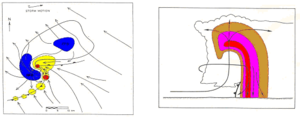
Structure verticale et horizontale des orages supercellulaires.
La voûte d'échos faibles est un terme utilisé dans l'analyse des données d'un radar météorologique pour désigner une zone de très faibles échos mais entourée et surplombée d'échos forts dans un orage, en particulier dans un orage supercellulaire. Cette voûte est le résultat du fort courant ascendant dans l'orage qui permet à l'humidité des parcelles d'air en convection de ne se condenser qu'à très haut niveau. La voûte d'échos faibles se produit seulement quand le courant ascendant est très fort. Il est le plus souvent associé avec des orages violents pouvant contenir des tornades. Lorsque le courant ascendant n'est pas assez fort, il peut former une zone d'échos forts en altitude mais sans voûte que l'on nomme surplomb. Le surplomb et la voûte d'échos faibles ne sont pas visibles à l'œil nu par un observateur.
L’écho en crochet est une signature caractéristique dans la forme des échos radars de réflectivité de bas niveau d’un nuage de type cumulonimbus dans les données d’un radar météorologique. Il est relié à un mésocyclone dans un orage supercellulaire et est souvent associé à la présence d'une tornade. La présence de ce crochet est dû à la descente des précipitations, et même de débris, dans le courant descendant derrière l'orage qui s'enroulent autour courant ascendant à l'avant. On le retrouve en général dans le quadrant sud ou sud-ouest du système. Sa présence est tellement bien corrélée avec la présence de tornades que les météorologues du National Weather Service américain vont envoyer une alerte de tornade lorsqu'il apparaît sur les sorties radar. Cependant, sa présence est moins évidente pour des tornades de faible importance dans des orages à forte pluviométrie et ce n'est donc pas le seul indice que les météorologues vont regarder.
La technique de Lemon est une méthode d’analyse des échos radars utilisée par les météorologistes pour reconnaître la présence et la force du courant ascendant dans les orages violents en présence de forts cisaillements des vents avec l’altitude. Cette technique a été développée par Leslie R. Lemon, le coauteur de l’analyse conceptuelle des orages supercellulaires. Elle est fondée sur les travaux antérieurs de Keith A. Browning qui a été le premier à identifier et définir ce type.
Un orage est une perturbation atmosphérique d'origine convective associée à un type de nuage particulier : le cumulonimbus. Ce dernier est à forte extension verticale, il engendre des pluies fortes à diluviennes, des décharges électriques de foudre accompagnées de tonnerre. Dans des cas extrêmes, l'orage peut produire des chutes de grêle, des vents très violents et, rarement, des tornades.